Honduras lunar sample displays

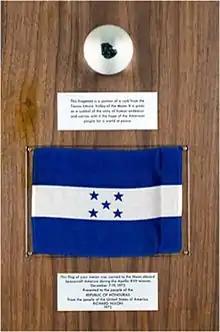
1973 NASA photo of Honduras Apollo 17 plaque with "Moon rock" and Honduras flag

The Honduras lunar sample displays are two commemorative plaques consisting of small fragments of Moon specimen brought back with the Apollo 11 and Apollo 17 lunar missions and given in the 1970s to the people of Honduras by United States President Richard Nixon as goodwill gifts.